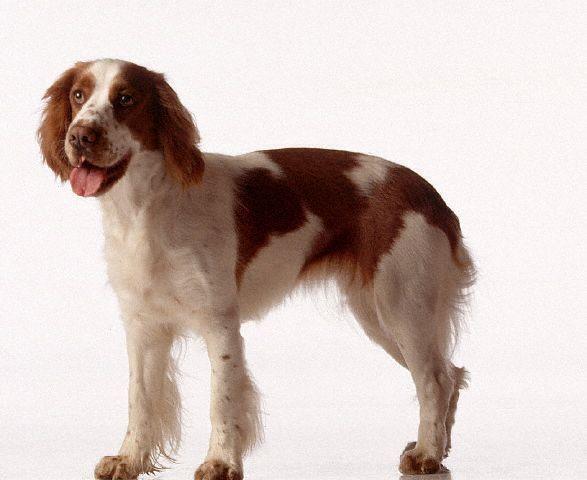
Welsh_springer_spaniel